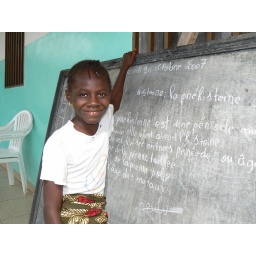
Little girl standing beside blackboard, N'Zerekore SOS Children's Village, Guinea